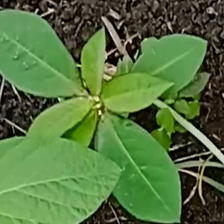
Weed species: Moti_dudhi(Euphorbia_geneculata_L)